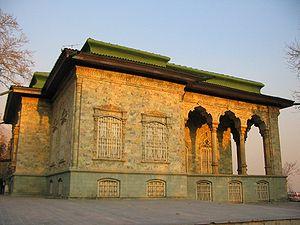
Reza Chah Pahlavi, aussi écrit Rizā Shāh Pahlevi ou plus rarement Reza Iᵉʳ, Reza Chah Iᵉʳ ou Pahlavi Iᵉʳ, né à Alasht le 15 mars 1878 et mort à Johannesburg le 26 juillet 1944, est l'empereur de Perse de 1925 à 1941 et le fondateur de la dynastie Pahlavi. À différentes époques, il est également connu sous les noms de Reza Pahlavan, Reza Savad-Koohi, Reza Khan, Reza Khan Mir-Panj, Reza Sedar Sepah, Reza Pahlavi, ayant d’abord été militaire, chef des armées, ministre de la Guerre puis Premier ministre avant d'être empereur entre 1925 et 1941.